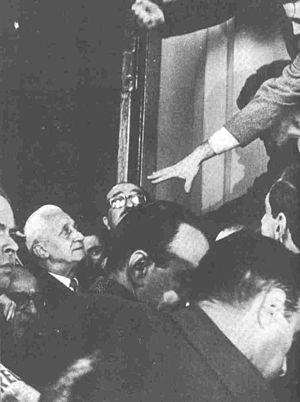
L’histoire de l’Argentine est l’historiographie des événements survenus sur l’actuel territoire de la République argentine depuis les premiers peuplements humains jusqu’à nos jours.
1966 est une année commune commençant un samedi.
La « Révolution argentine » est le nom officiel de la dictature militaire instaurée par le coup d'État du 28 juin 1966 qui renverse le président Arturo Illia, élu en 1963.